1944 Cuba–Florida hurricane

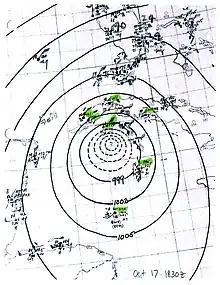
Surface weather analysis conducted by the Atlantic hurricane reanalysis project of the storm as a Category 3 hurricane south of Cuba on October 17

The 1944 Cuba–Florida hurricane (also known as the 1944 San Lucas hurricane and the Sanibel Island Hurricane of 1944) was a large Category 4 tropical cyclone on the Saffir–Simpson hurricane wind scale that caused widespread damage across the western Caribbean Sea and Southeastern United States in October 1944. It inflicted over US$100 million in damage and caused at least 318 deaths, the majority of fatalities occurring in Cuba. One study suggested that an equivalent storm in 2018 would rank among the costliest U.S. hurricanes. The full extent of the storm's effects remains unclear due to a dearth of conclusive reports from rural areas of Cuba. The unprecedented availability of meteorological data during the hurricane marked a turning point in the United States Weather Bureau's ability to forecast tropical cyclones.